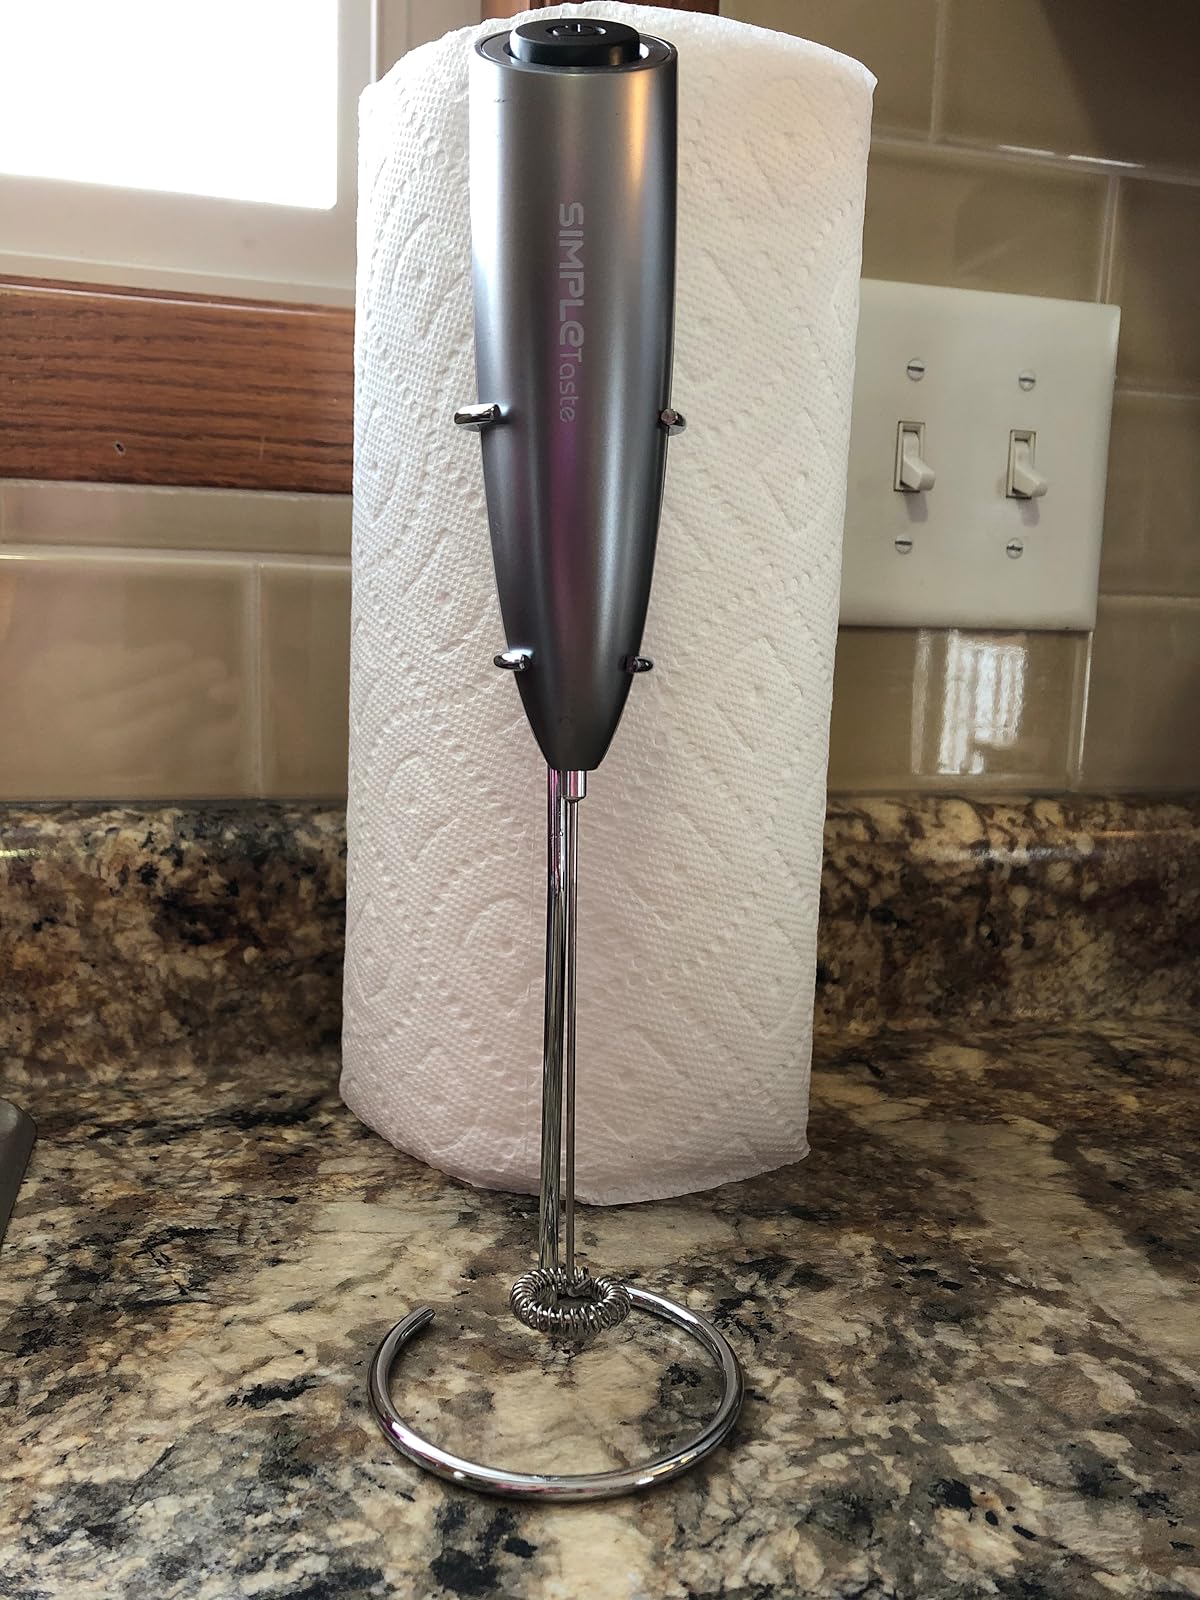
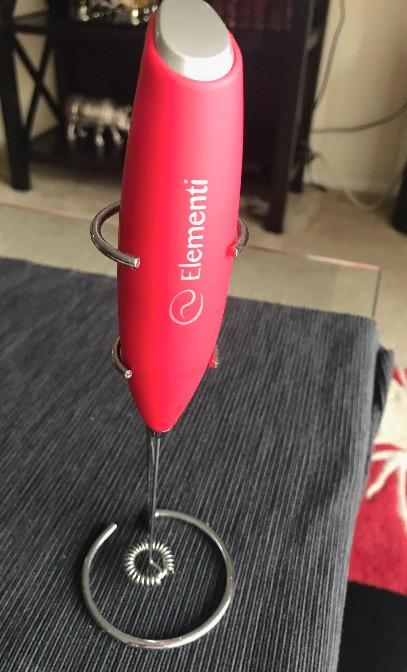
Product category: items_mixer
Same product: no